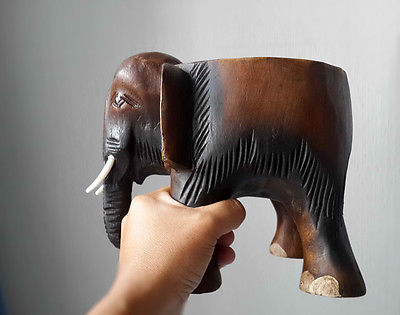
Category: chair